Automation

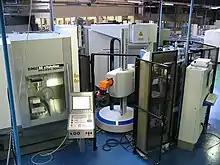
Automated milling machines

The food retail industry has started to apply automation to the ordering process; McDonald's has introduced touch screen ordering and payment systems in many of its restaurants, reducing the need for as many cashier employees. The University of Texas at Austin has introduced fully automated cafe retail locations. Some cafes and restaurants have utilized mobile and tablet "apps" to make the ordering process more efficient by customers ordering and paying on their device. Some restaurants have automated food delivery to tables of customers using a conveyor belt system. The use of robots is sometimes employed to replace waiting staff.